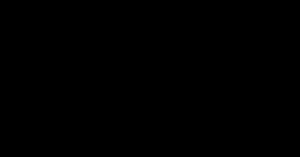
La barre de torsion est un des ressorts les plus simples. En mettant à profit l'élasticité transverse des matériaux, il autorise de grandes déformations de structures, et permet la construction d'éléments d'une souplesse plus facile à contrôler.